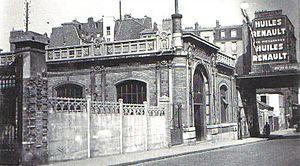
Gare Claude Decaen (Paris 12e) - Petite Ceinture
La liste des gares de la ligne de Petite Ceinture recense les gares de cette ligne ferroviaire située à Paris, en France.